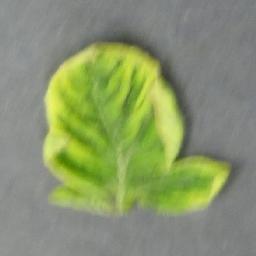
Label: Tomato___Tomato_Yellow_Leaf_Curl_Virus